Clément Chantôme

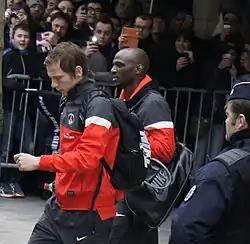
Chantôme and Zoumana Camara leaving their hotel before a match for Paris Saint-Germain

Despite renewed speculation about a move, Chantôme remained with Paris Saint-Germain for the 2010–11 season. Chantôme played in both legs of the UEFA Europa League play-off round against Maccabi Tel Aviv, as Paris Saint-Germain won 5–4 on aggregate. Having started out on the substitute bench, he soon regained a place on the first team as a defensive midfielder. On 21 October 2010, Chantôme scored an equalising goal in the 87th minute of a 1–1 draw against Borussia Dortmund, having come on as a substitute five minutes before. This was followed by assisting a goal for Nenê in a 3–2 loss against Auxerre. His performance later earned him the Player of the Month for November and Team of the Year awards in the first half of the season by "Le Figaro". In the semi–finals of the Coupe de la Ligue against Montpellier, he was sent off for a second bookable offence and served a two-match suspension as a result. He did not return to the starting line-up until 5 February 2011, in a match against Rennes that Paris Saint-Germain lost 1–0. On 20 March, he scored his second goal of the season, in a 2–1 loss against Marseille. Three weeks later, on 9 April, Chantôme scored his third goal of the season, in a 2–1 win against SM Caen. On 21 April, he signed a contract extension with the club, keeping him until 2015. Chantôme then started in the Coupe de France Final against Lille, as Paris Saint-Germain lost 1–0. Despite being sidelined on five occasions later in the 2010–11 season, he went on to make forty-three appearances and scored three times in all competitions.